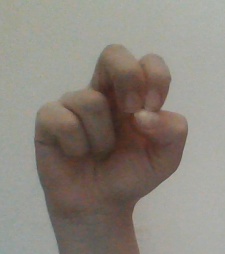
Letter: gaaf